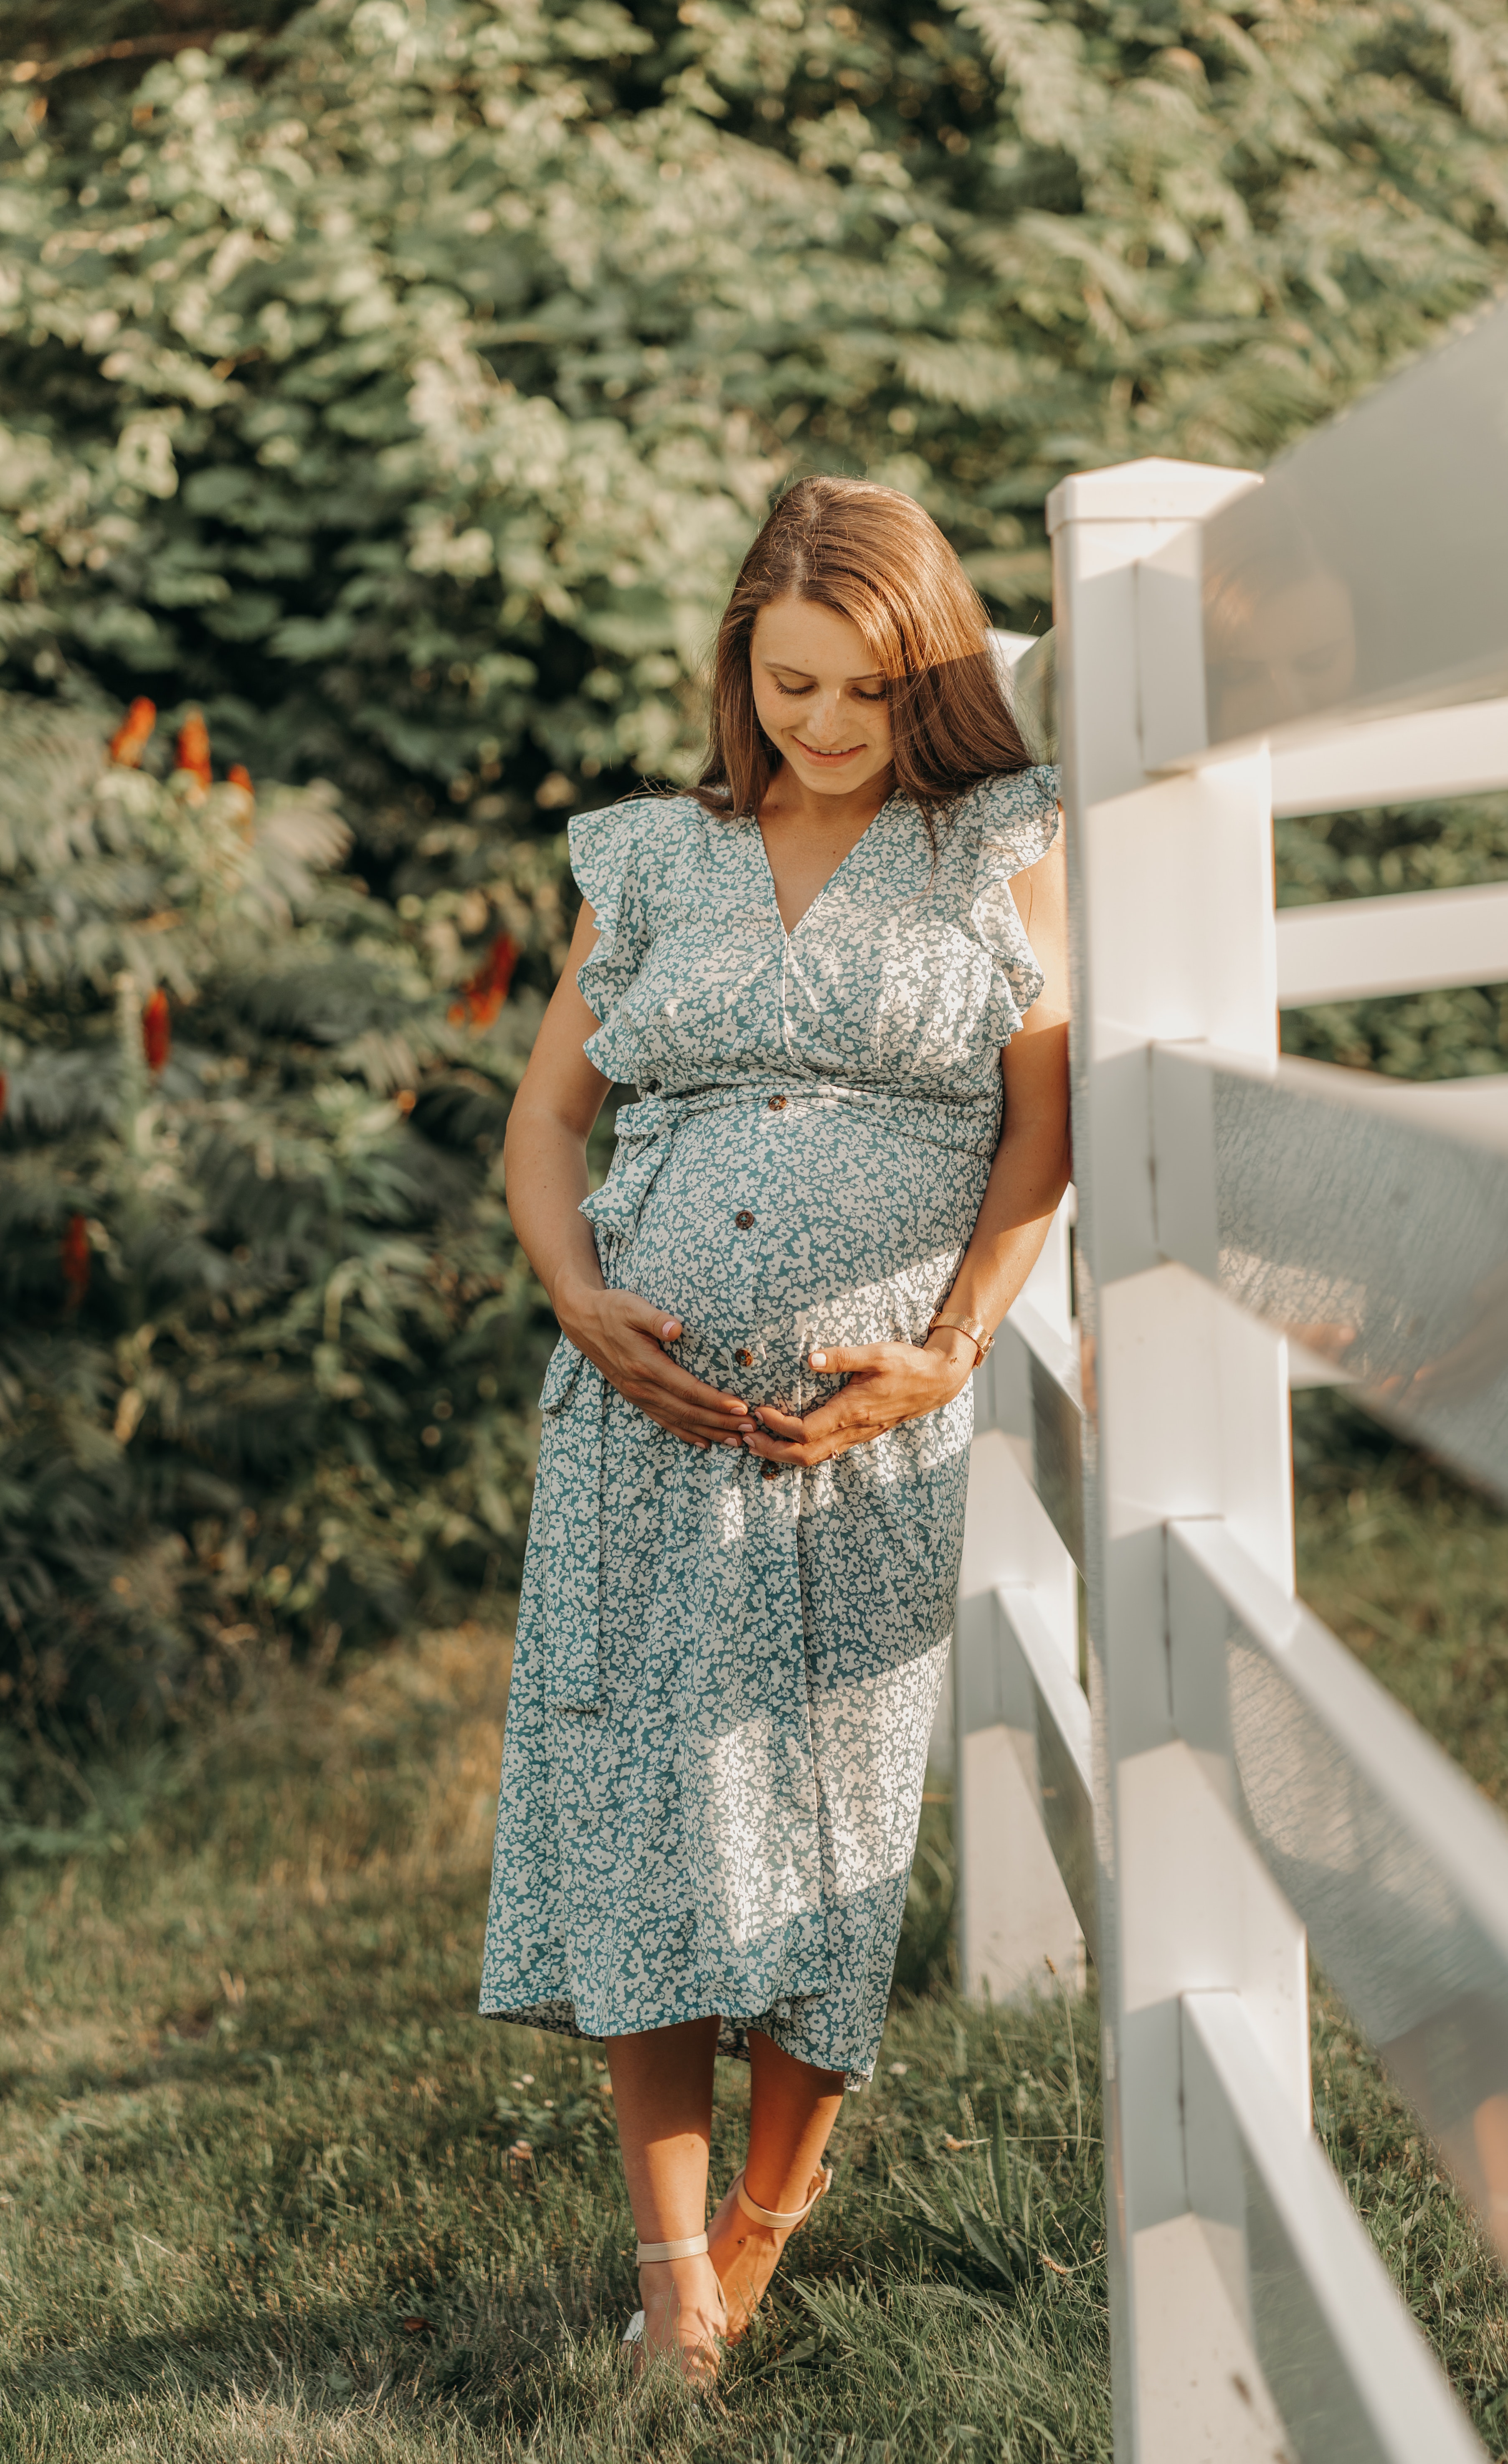
woman, clothing, outerwear, shoulder, plant, One piece garment, leg, People in nature, dress, street fashion, sleeve, happy, flash photography, waist, grass, day dress, fawn, thigh, tree, fashion design, long hair, trunk, formal wear, human leg, eyewear, blond, pattern, brown hair, fashion model, landscape, vintage clothing, grassland, cocktail dress, peach, denim, high heels, portrait photography, sitting, photo shoot, top, fun